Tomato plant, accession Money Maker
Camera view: bottom (45 deg); turntable rotation: 150 degrees
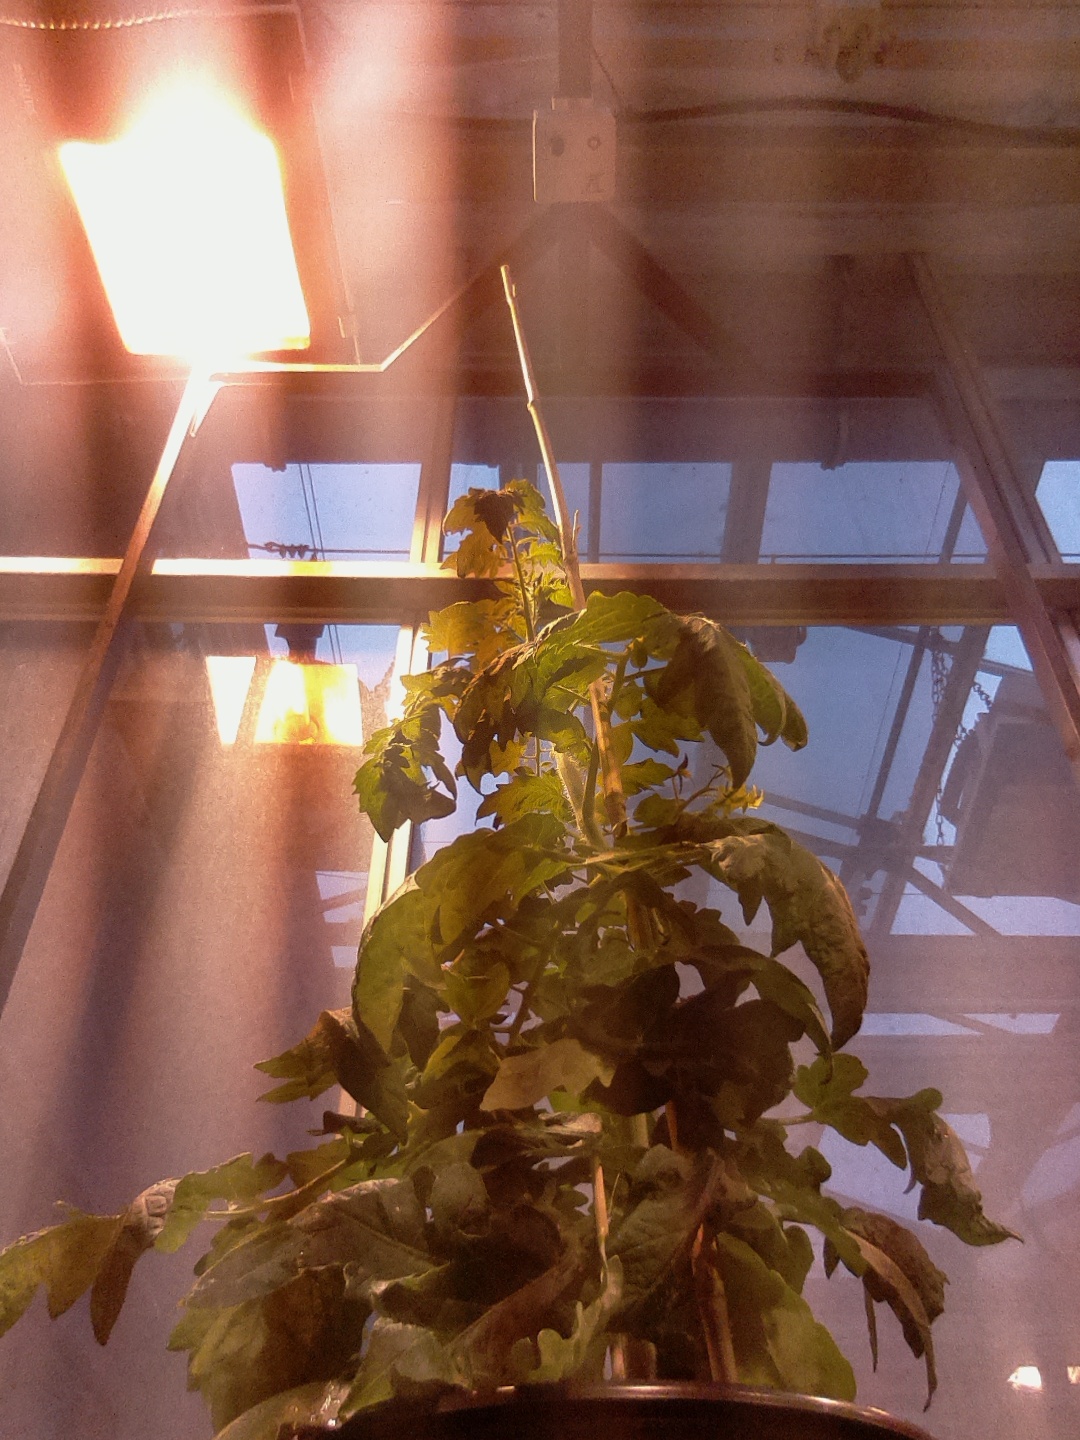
BBCH growth stage 65: Full flowering, 50%-60% of flowers open, first petals falling